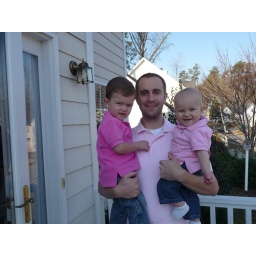
3 boys in pink